Santa Maria Maddalena, Castiglione d'Orcia

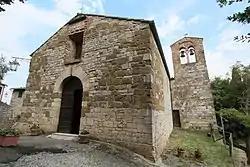
Exterior of the church Santa Maria Maddalena

Santa Maria Maddalena is a church in Castiglione d'Orcia, Tuscany, central Italy.